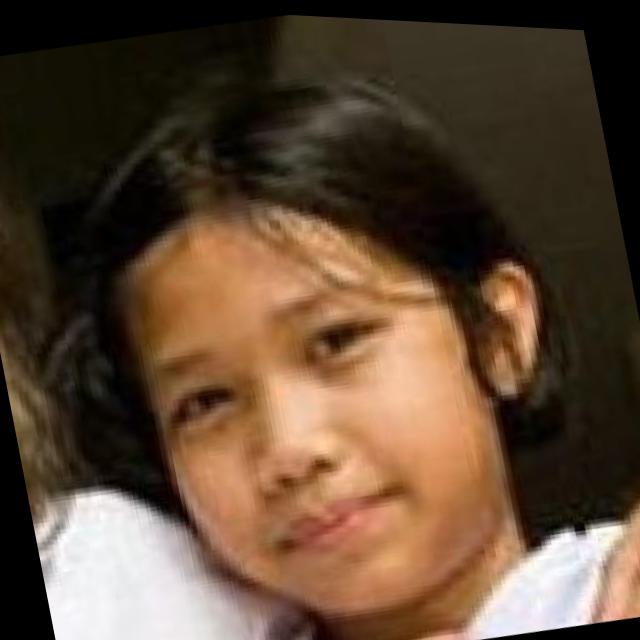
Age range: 0-12